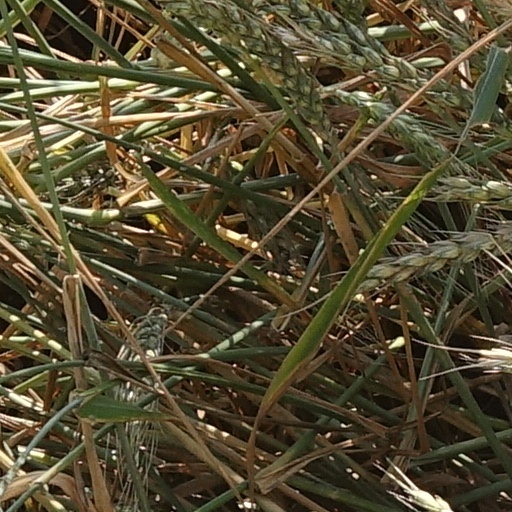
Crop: wheat